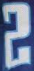
Number: 2